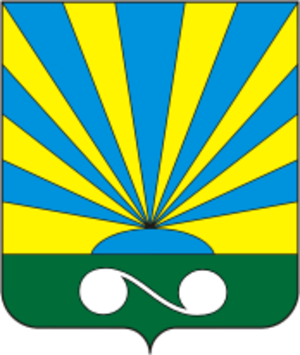
Okoulovka est une ville de l'oblast de Novgorod, en Russie, et le centre administratif du raïon d'Okoulovka. Sa population s'élevait à 11 587 habitants en 2013.